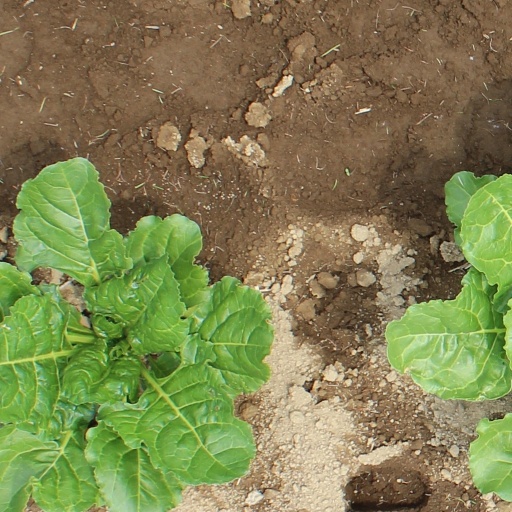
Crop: sugar beet